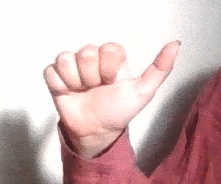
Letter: dhad